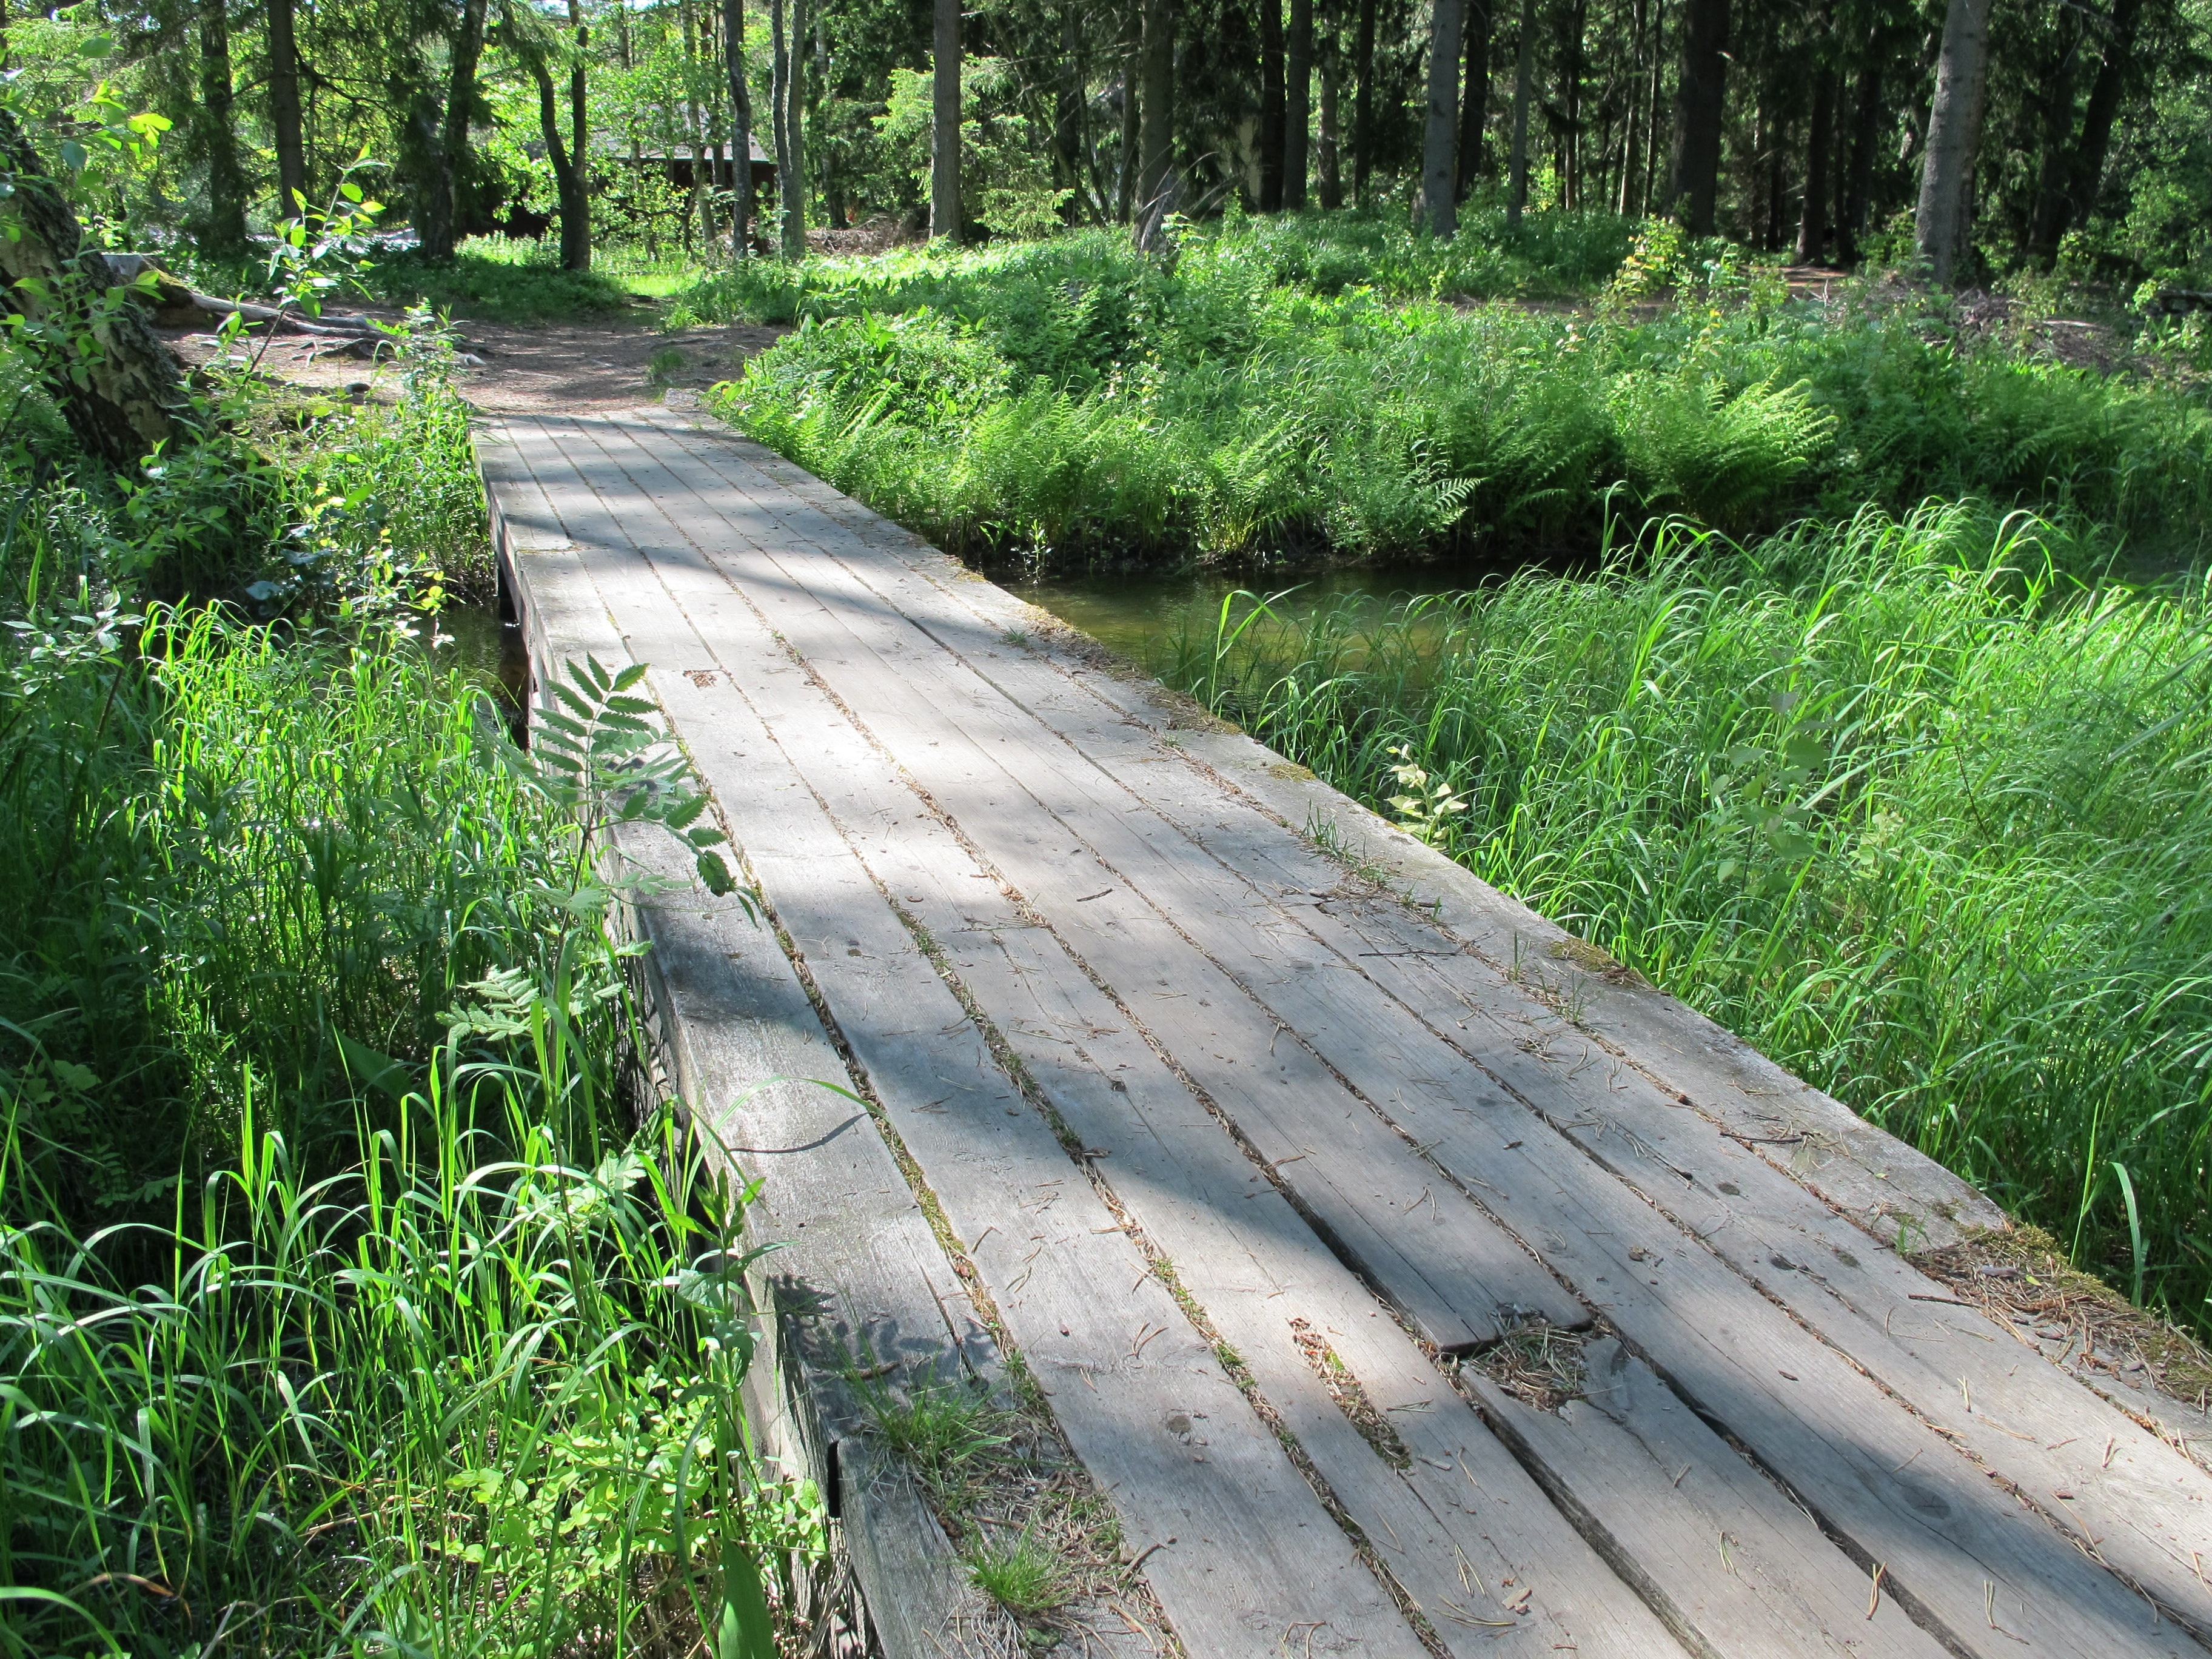
landscape, tree, forest, path, grass, plant, trail, bridge, walkway, eagle, bank, cool image, vegetation, wetland, bog, woodland, cool photo, watercourse, finnish, nature reserve, road surface, langinkoski, grass family